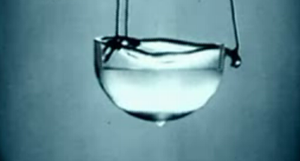
Flydende helium
Flydende helium nedkølet til temperaturer under Lambdapunktet, hvor det blivet til en supervæske
Ved normalt tryk eksisterer grundstoffet helium i en flydende form ved den meget lave temperatur −269 °C. Heliums kogepunkt og kritiske punkt kommer an på hvilken isotop af helium der er tale om: den mest normale isotop helium-4 eller den mere sjældne isotop helium-3. Disse er de eneste to stabile isotoper af helium. tætheden af flydende helium-4 ved dets kogepunkt og med et tryk på 1 atmosfære er omkring 0.125 gram pr. cm³, eller Ca. 1/8 tætheden af flydende vand.